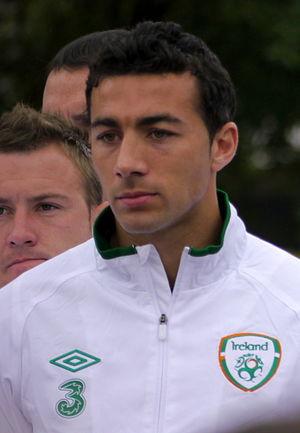
Stephen Michael Kelly, né le 6 septembre 1983, est un joueur international irlandais de football.